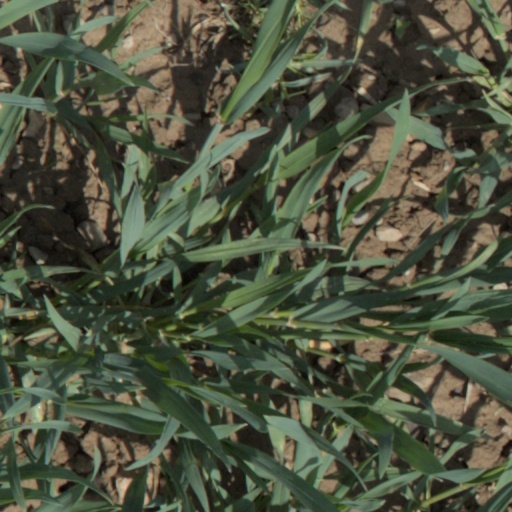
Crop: wheat